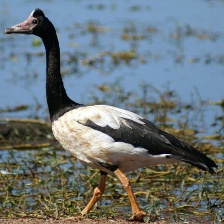
Species: MAGPIE GOOSE
Scientific name: ANSERANAS SEMIPALMATA
ImageNet parent category: goose